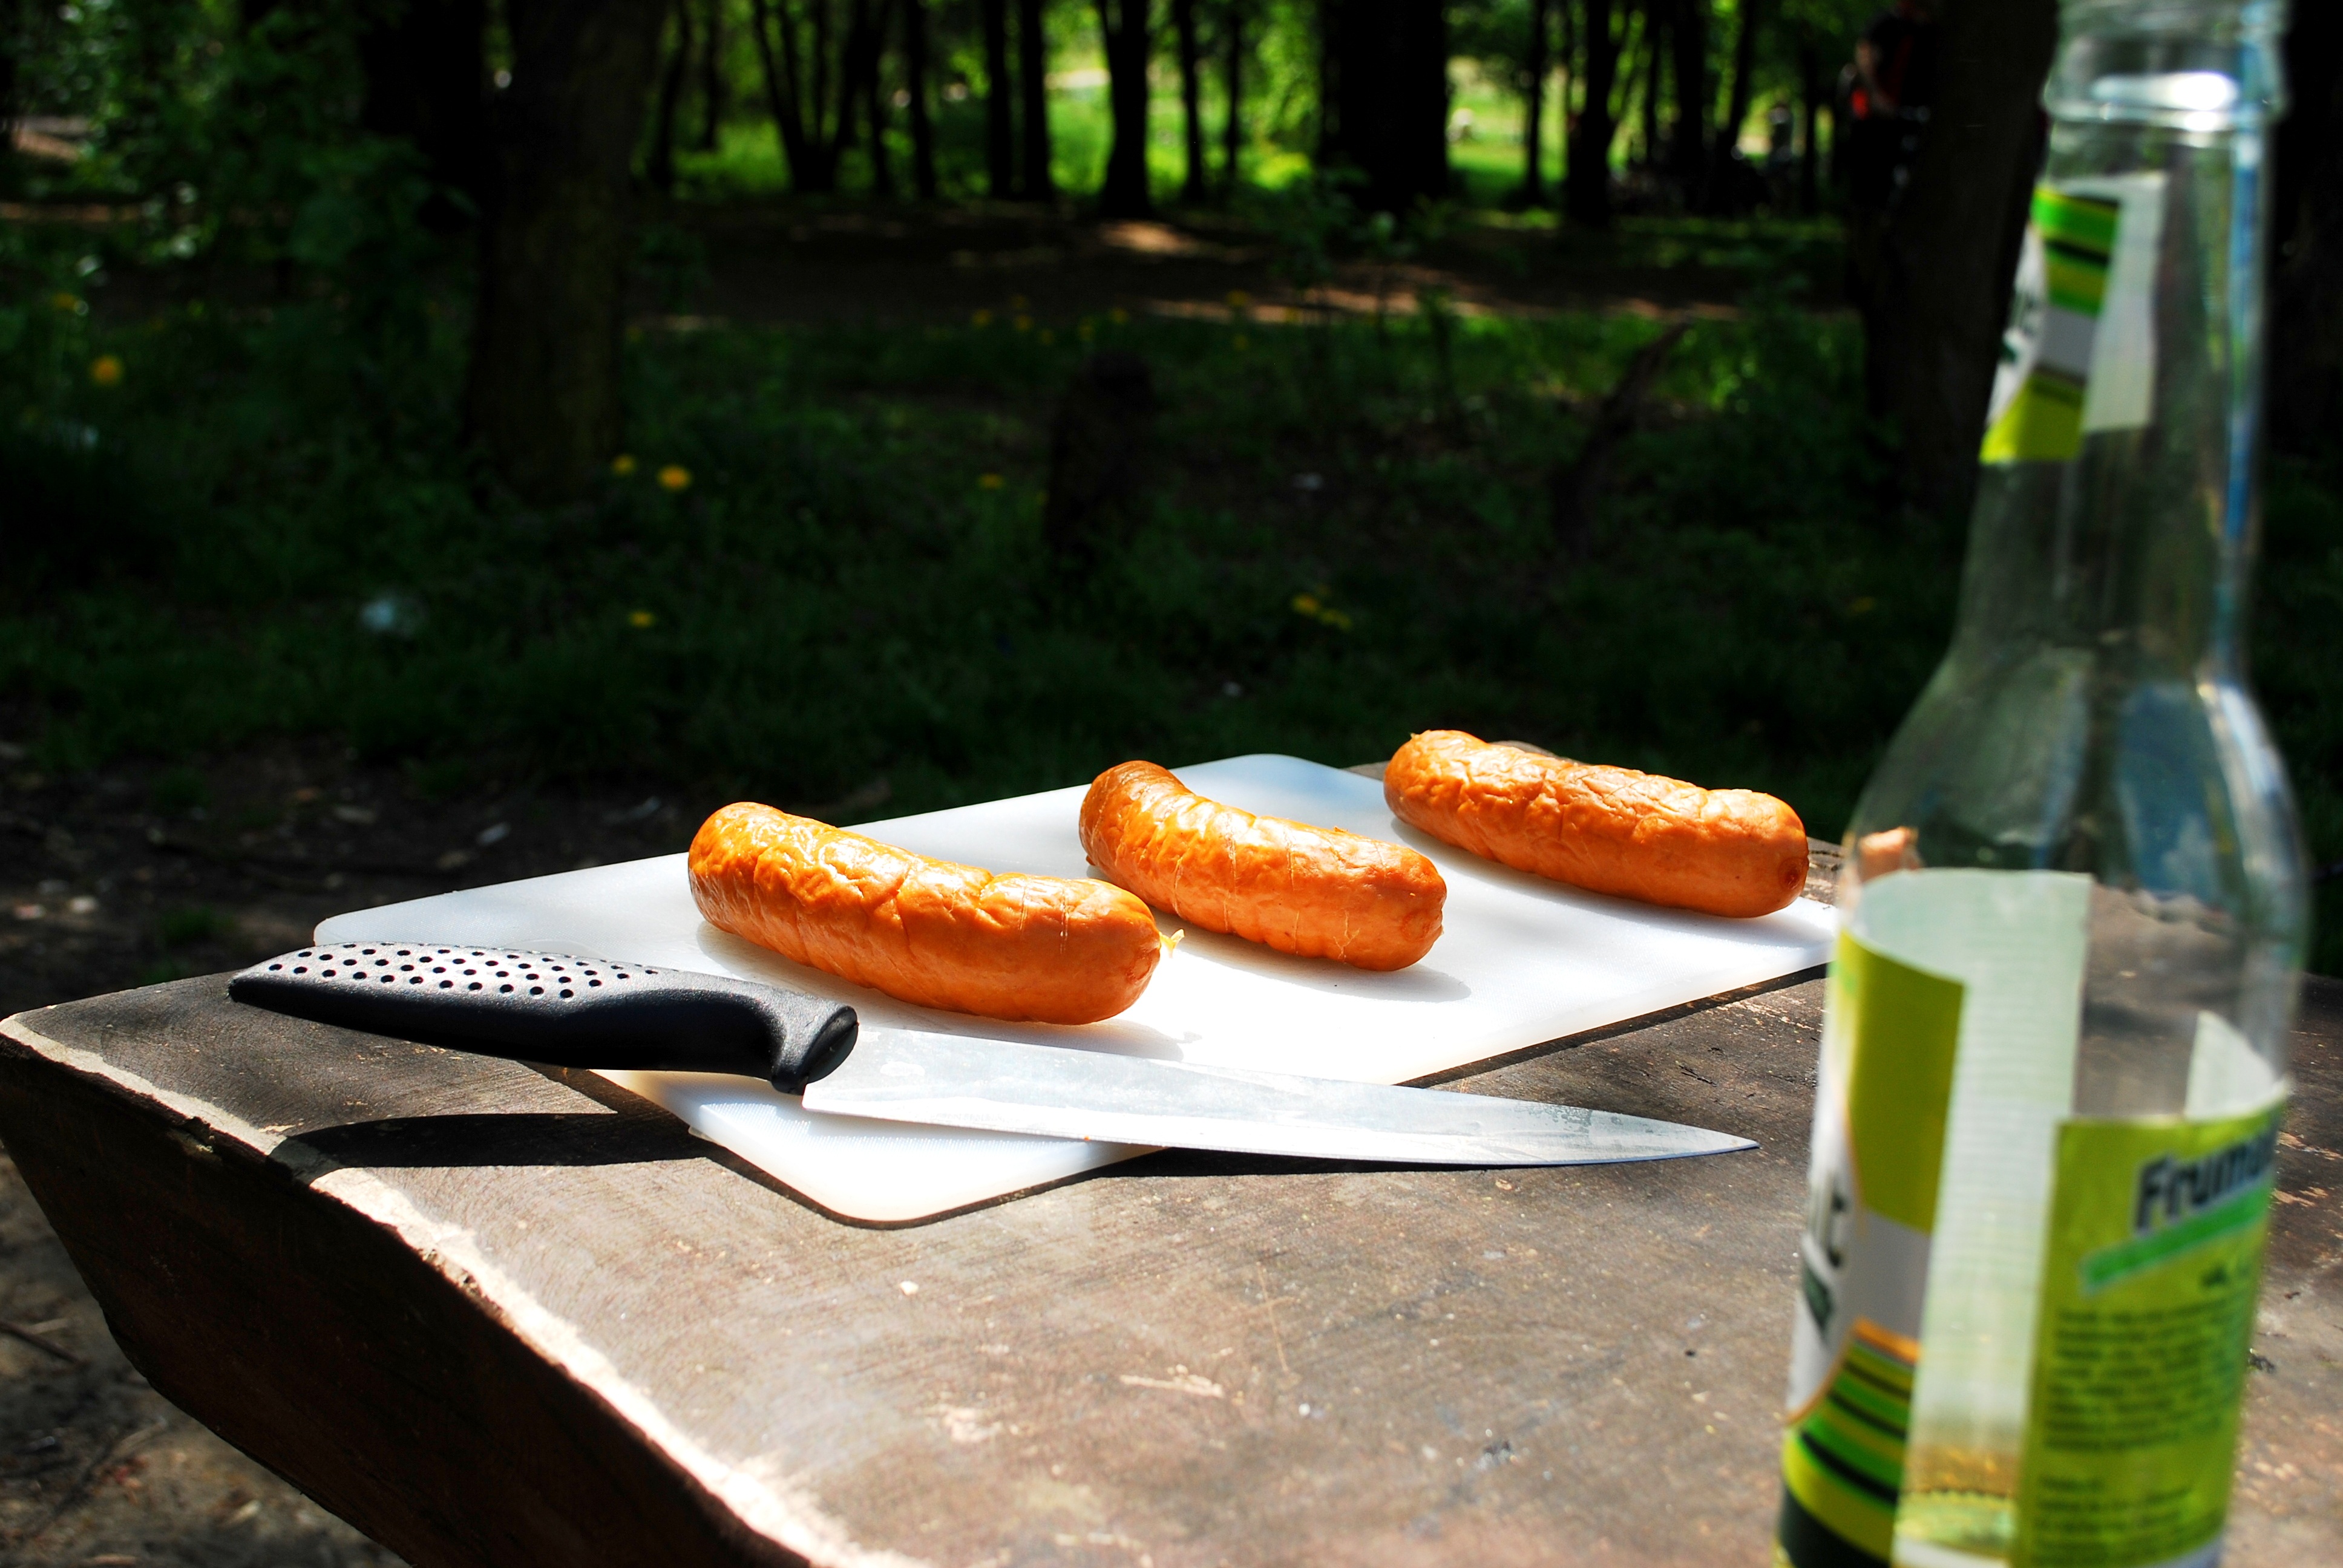
restaurant, meal, food, produce, cook, eating, weekend, warsaw, sense